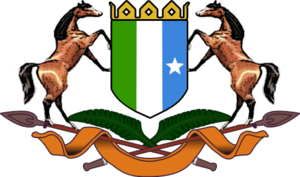
Le Pount, souvent dénommé Puntland, est une région autonome du nord-est de la Somalie créée en 1998. À la différence du Somaliland voisin, le Pount ne revendique pas l'indépendance vis-à-vis de la Somalie.
Cet article présente les emblèmes des pays de la liste des pays du monde.